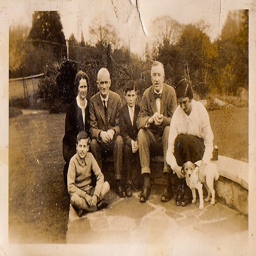
A family poses for a picture along a small wall in their yard.
An old picture of a family posing in a backyard.
A group of people sitting next to each other on a bench.
This is a black and white picture of some people and kids with a dog sitting down.
Family portrait with adults and young boys and dog in old photograph.